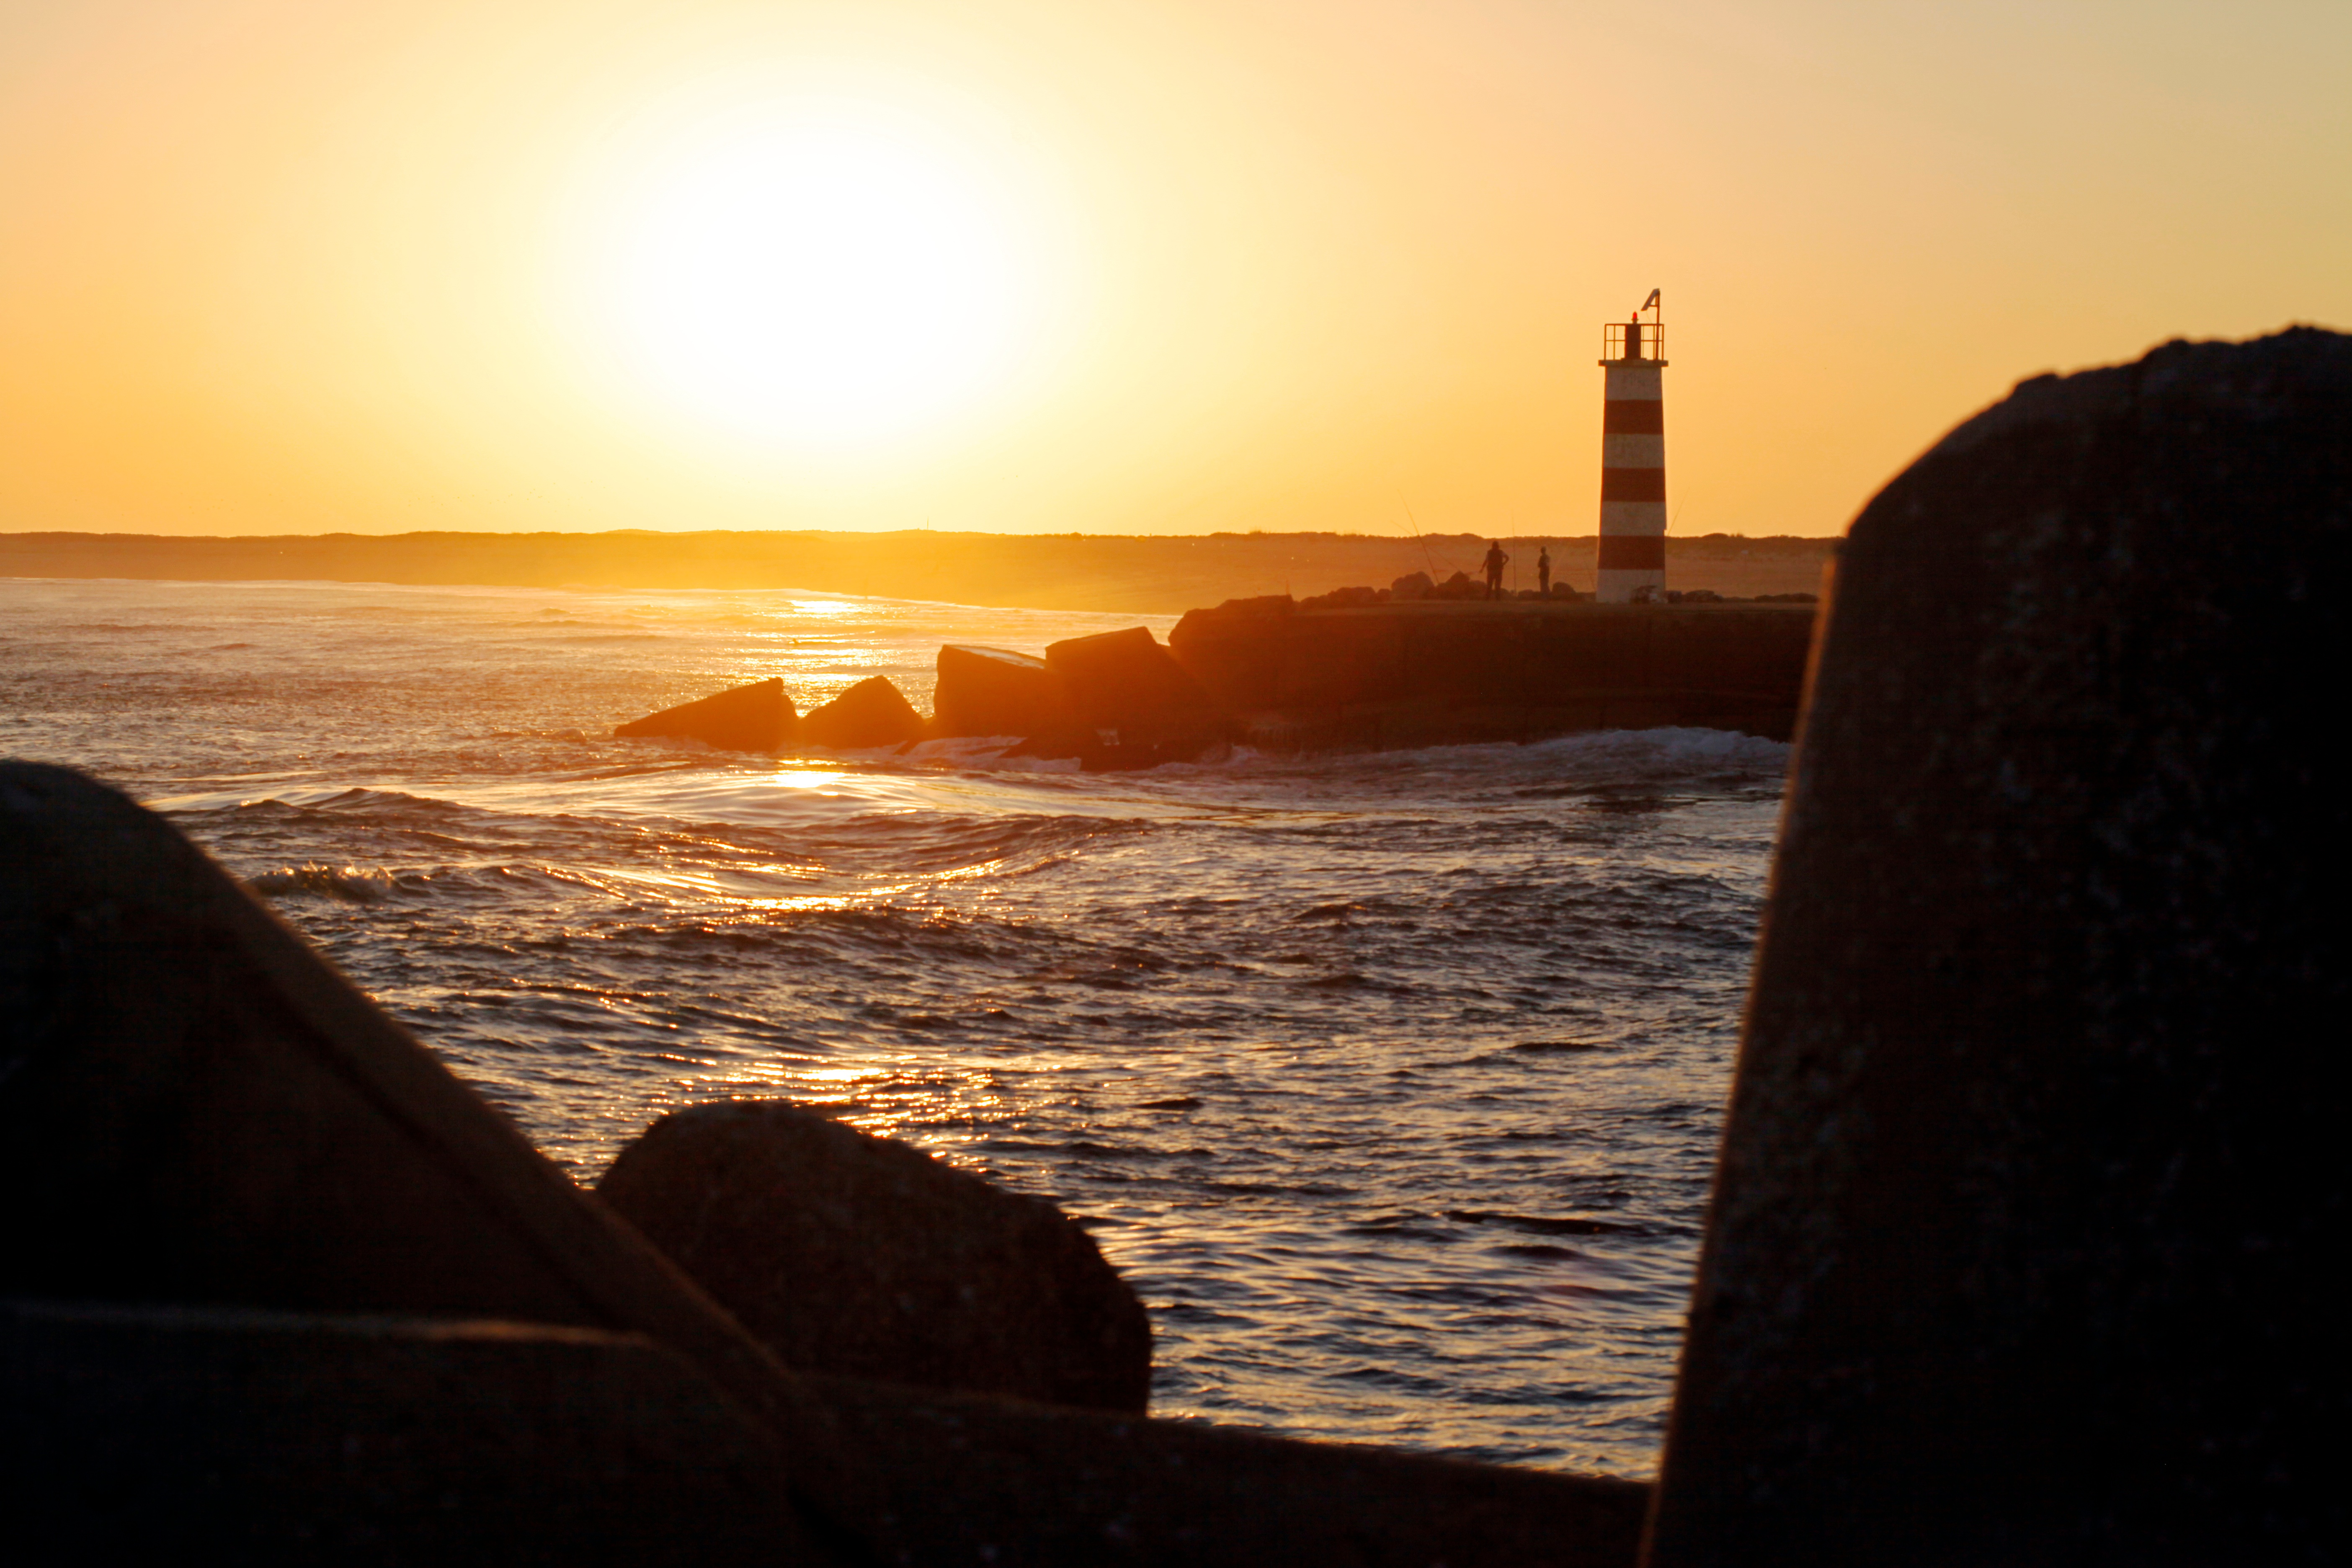
beach, sea, coast, rock, ocean, horizon, sun, sunrise, sunset, sunlight, morning, shore, wave, dawn, dusk, evening, tower, bay, cape, afterglow, wind wave